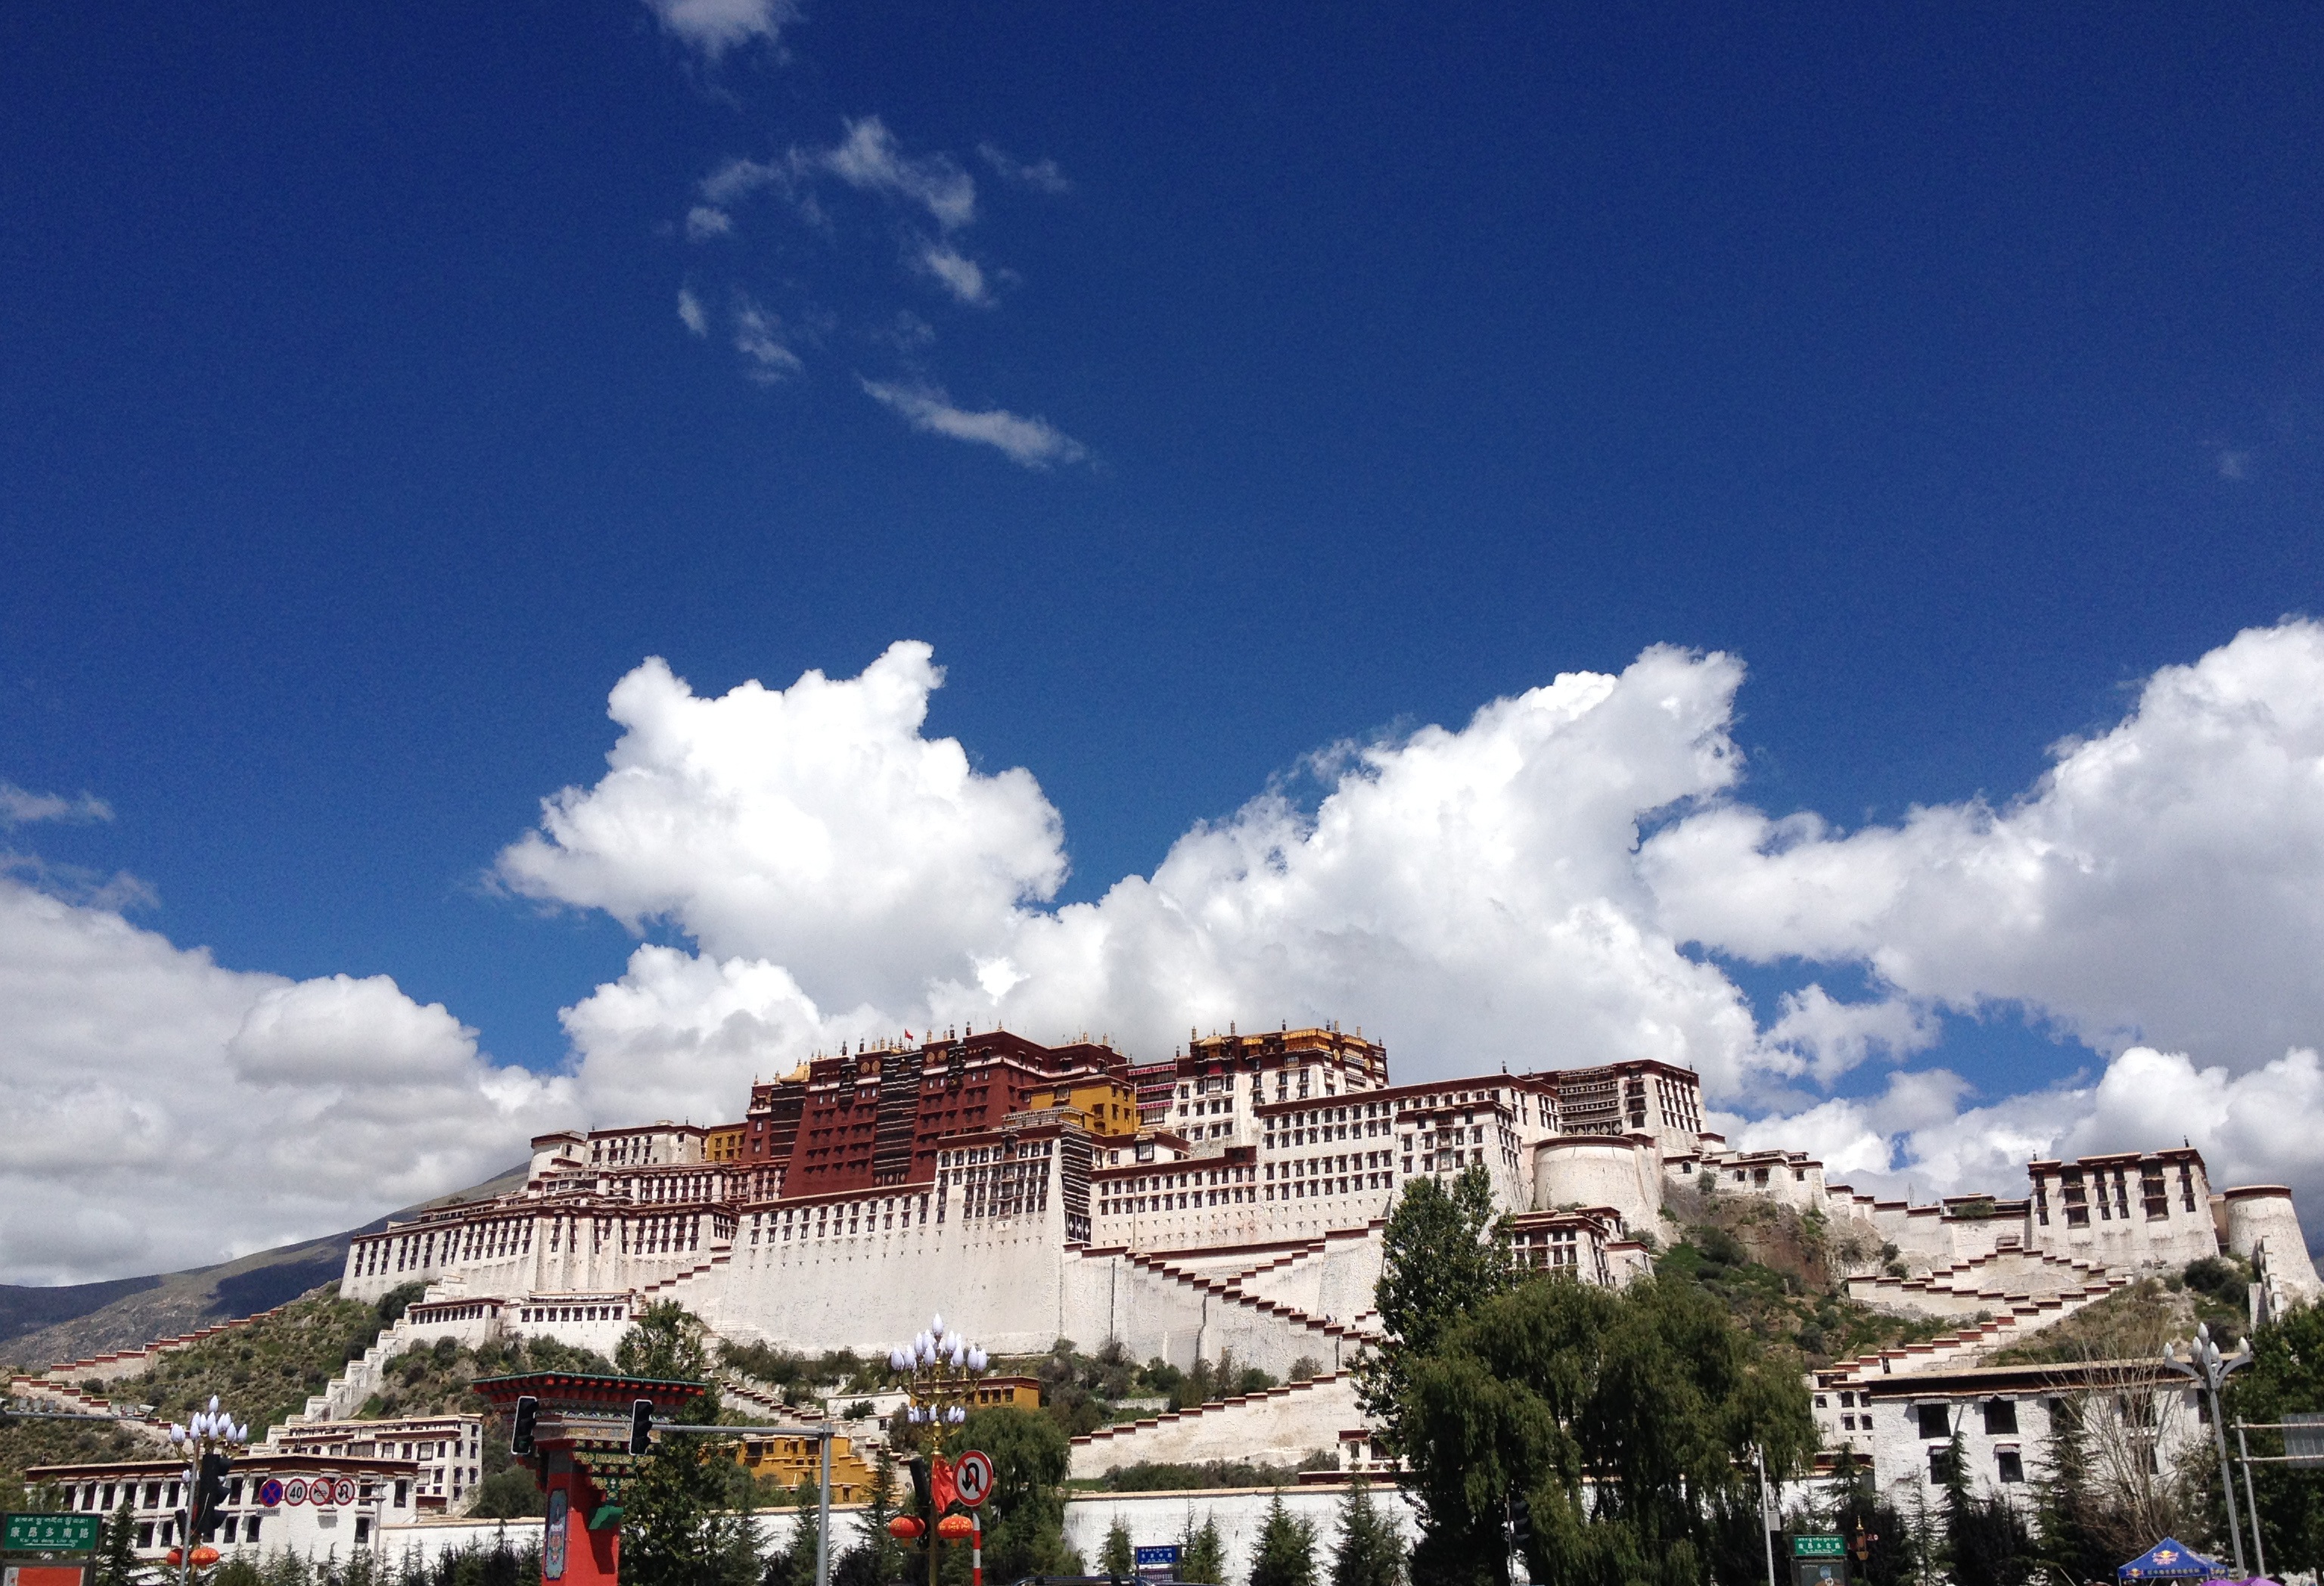
cloud, sky, town, palace, city, cityscape, panorama, landmark, blue sky, tibet, the potala palace, human settlement